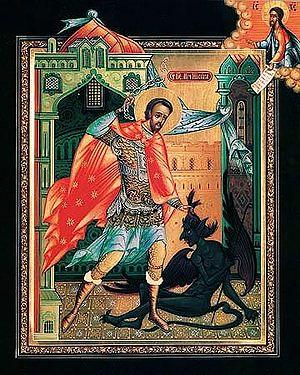
San Niquita Русский: Никита Бесогон